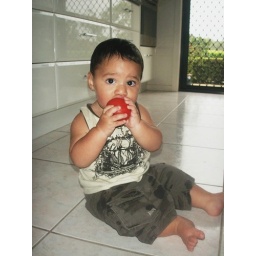
Nephew eating a tomato in the kitchen